Billy Name

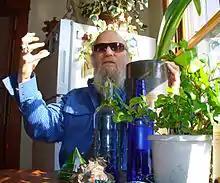
Billy Name in 2007

William George Linich (February 22, 1940 – July 18, 2016), known professionally as Billy Name, was an American photographer, filmmaker, and lighting designer. He was the archivist of The Factory from 1964 to 1970. His brief romance and subsequent friendship with Andy Warhol led to substantial collaboration on Warhol's work, including his films, paintings, and sculptures. Linich became Billy Name among the clique known as the Warhol superstars. He was responsible for "silverizing" Warhol's New York studio, the Factory, where he lived until 1970. His photographs of the scene at the Factory and of Warhol are important documents of the pop art era.